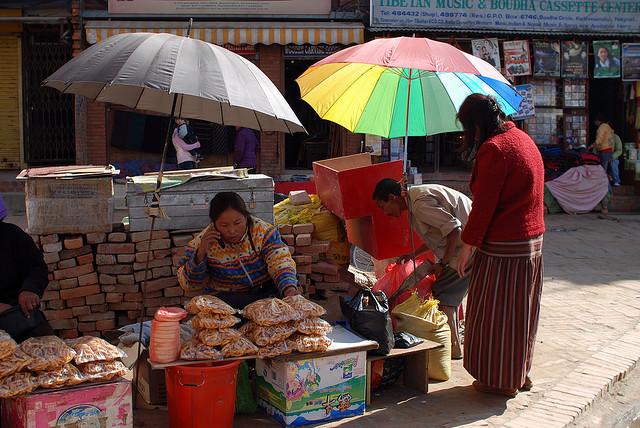
The people are selling things on the street.